Neger (torpedo)

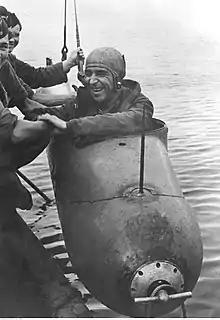
in the cockpit of a

The was based on the G7e torpedo and sported a spartan cockpit covered by a perspex dome, where the warhead would have been. It had sufficient positive buoyancy to run awash while supporting a second G7e, with warhead, slung below. The vessel had a range of 48 nautical miles (89 km) at 4 knots (7.4 km/h) and displaced 2.7 tons. The pilot navigated via a wrist compass and air was provided through a Dräger self-contained breathing device. The pilot aimed his weapon by lining up an aiming spike on the nose with a graduated scale on the dome. Subsequently, a second aiming spike was added closer to the dome. It, however, made little difference as water washing over the dome made visibility extremely poor. A simple lever in the cockpit irreversibly started the torpedo and released it. Though not designed as a suicide weapon, the would frequently become one when the torpedo started running but failed to release, and carried the craft and its pilot toward the target.